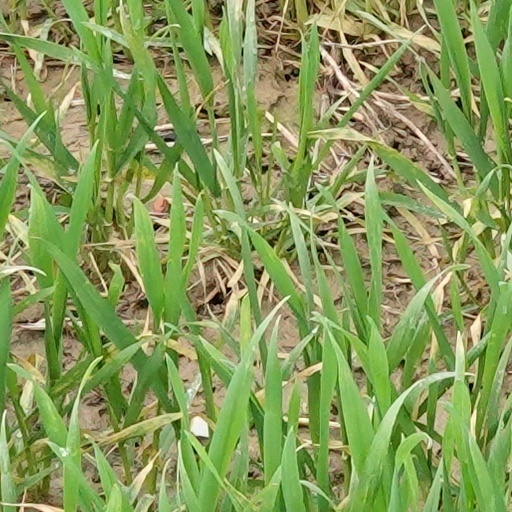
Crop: wheat